List of unexplained sounds

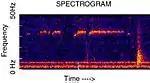
Spectrogram of the "train" sound

The Sea Train is the name given to a sound recorded on March 5, 1997, on the Equatorial Pacific Ocean autonomous hydrophone array. The sound rises to a quasi-steady frequency. According to the NOAA, the origin of the sound is most likely generated by a very large iceberg grounded in the Ross Sea, near Cape Adare.